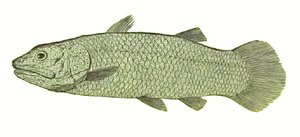
Macropoma est un genre éteint de Coelacanthimorpha. Il a vécu au Crétacé supérieur il y a environ entre −94 et −90 Ma. C'est un des plus proches parents des espèces encore vivantes de cœlacanthes, celles du genre Latimeria.